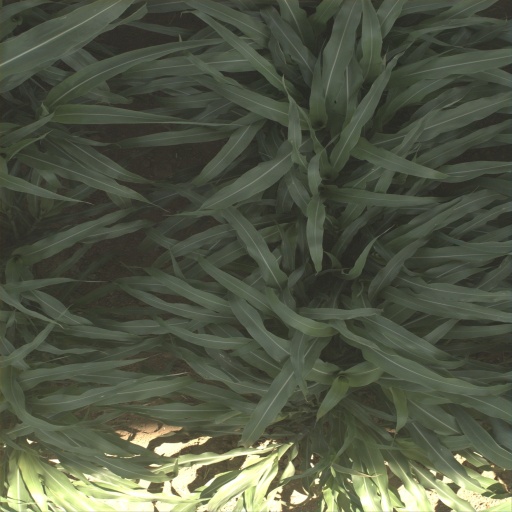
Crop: sorghum